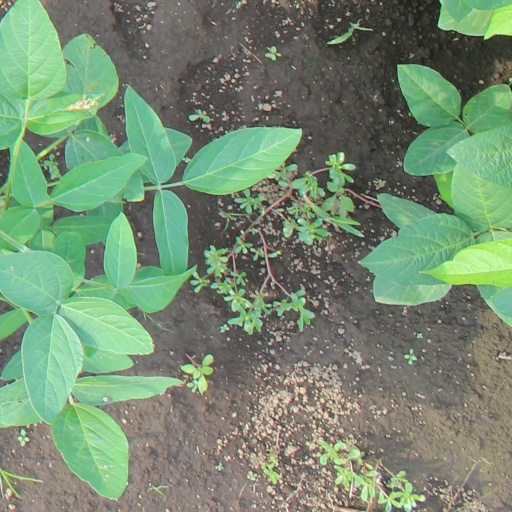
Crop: soybean